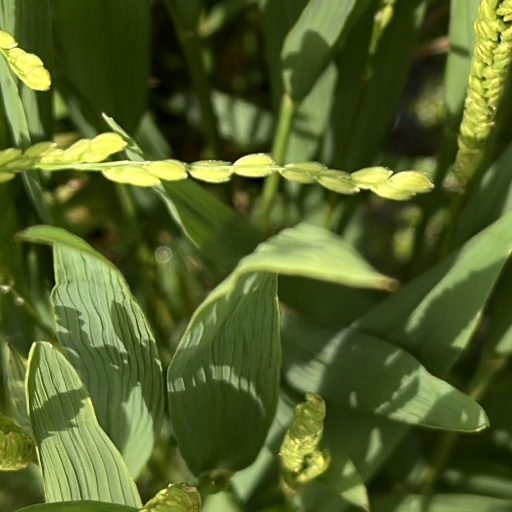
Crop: rice